Frank B. James

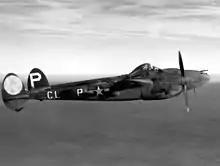
P-38 Lightning of the 55th Fighter Group

In 1941, he was named commanding officer of the 50th Flying Training Squadron, 14th Fighter Group. He took command of the 55th Fighter Group in 1943. It was during this time that the 55th Fighter Group was deployed to the United Kingdom to take part in World War II.